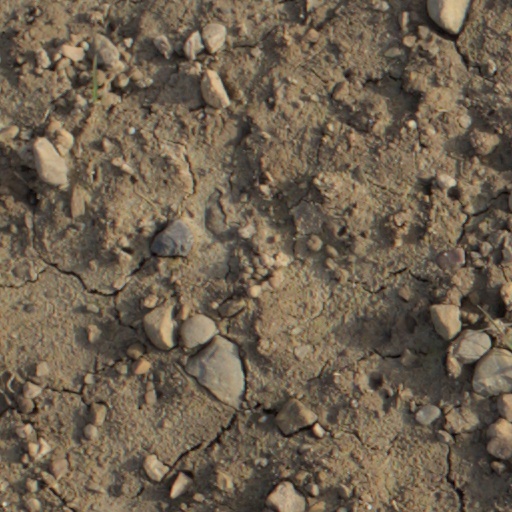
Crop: wheat